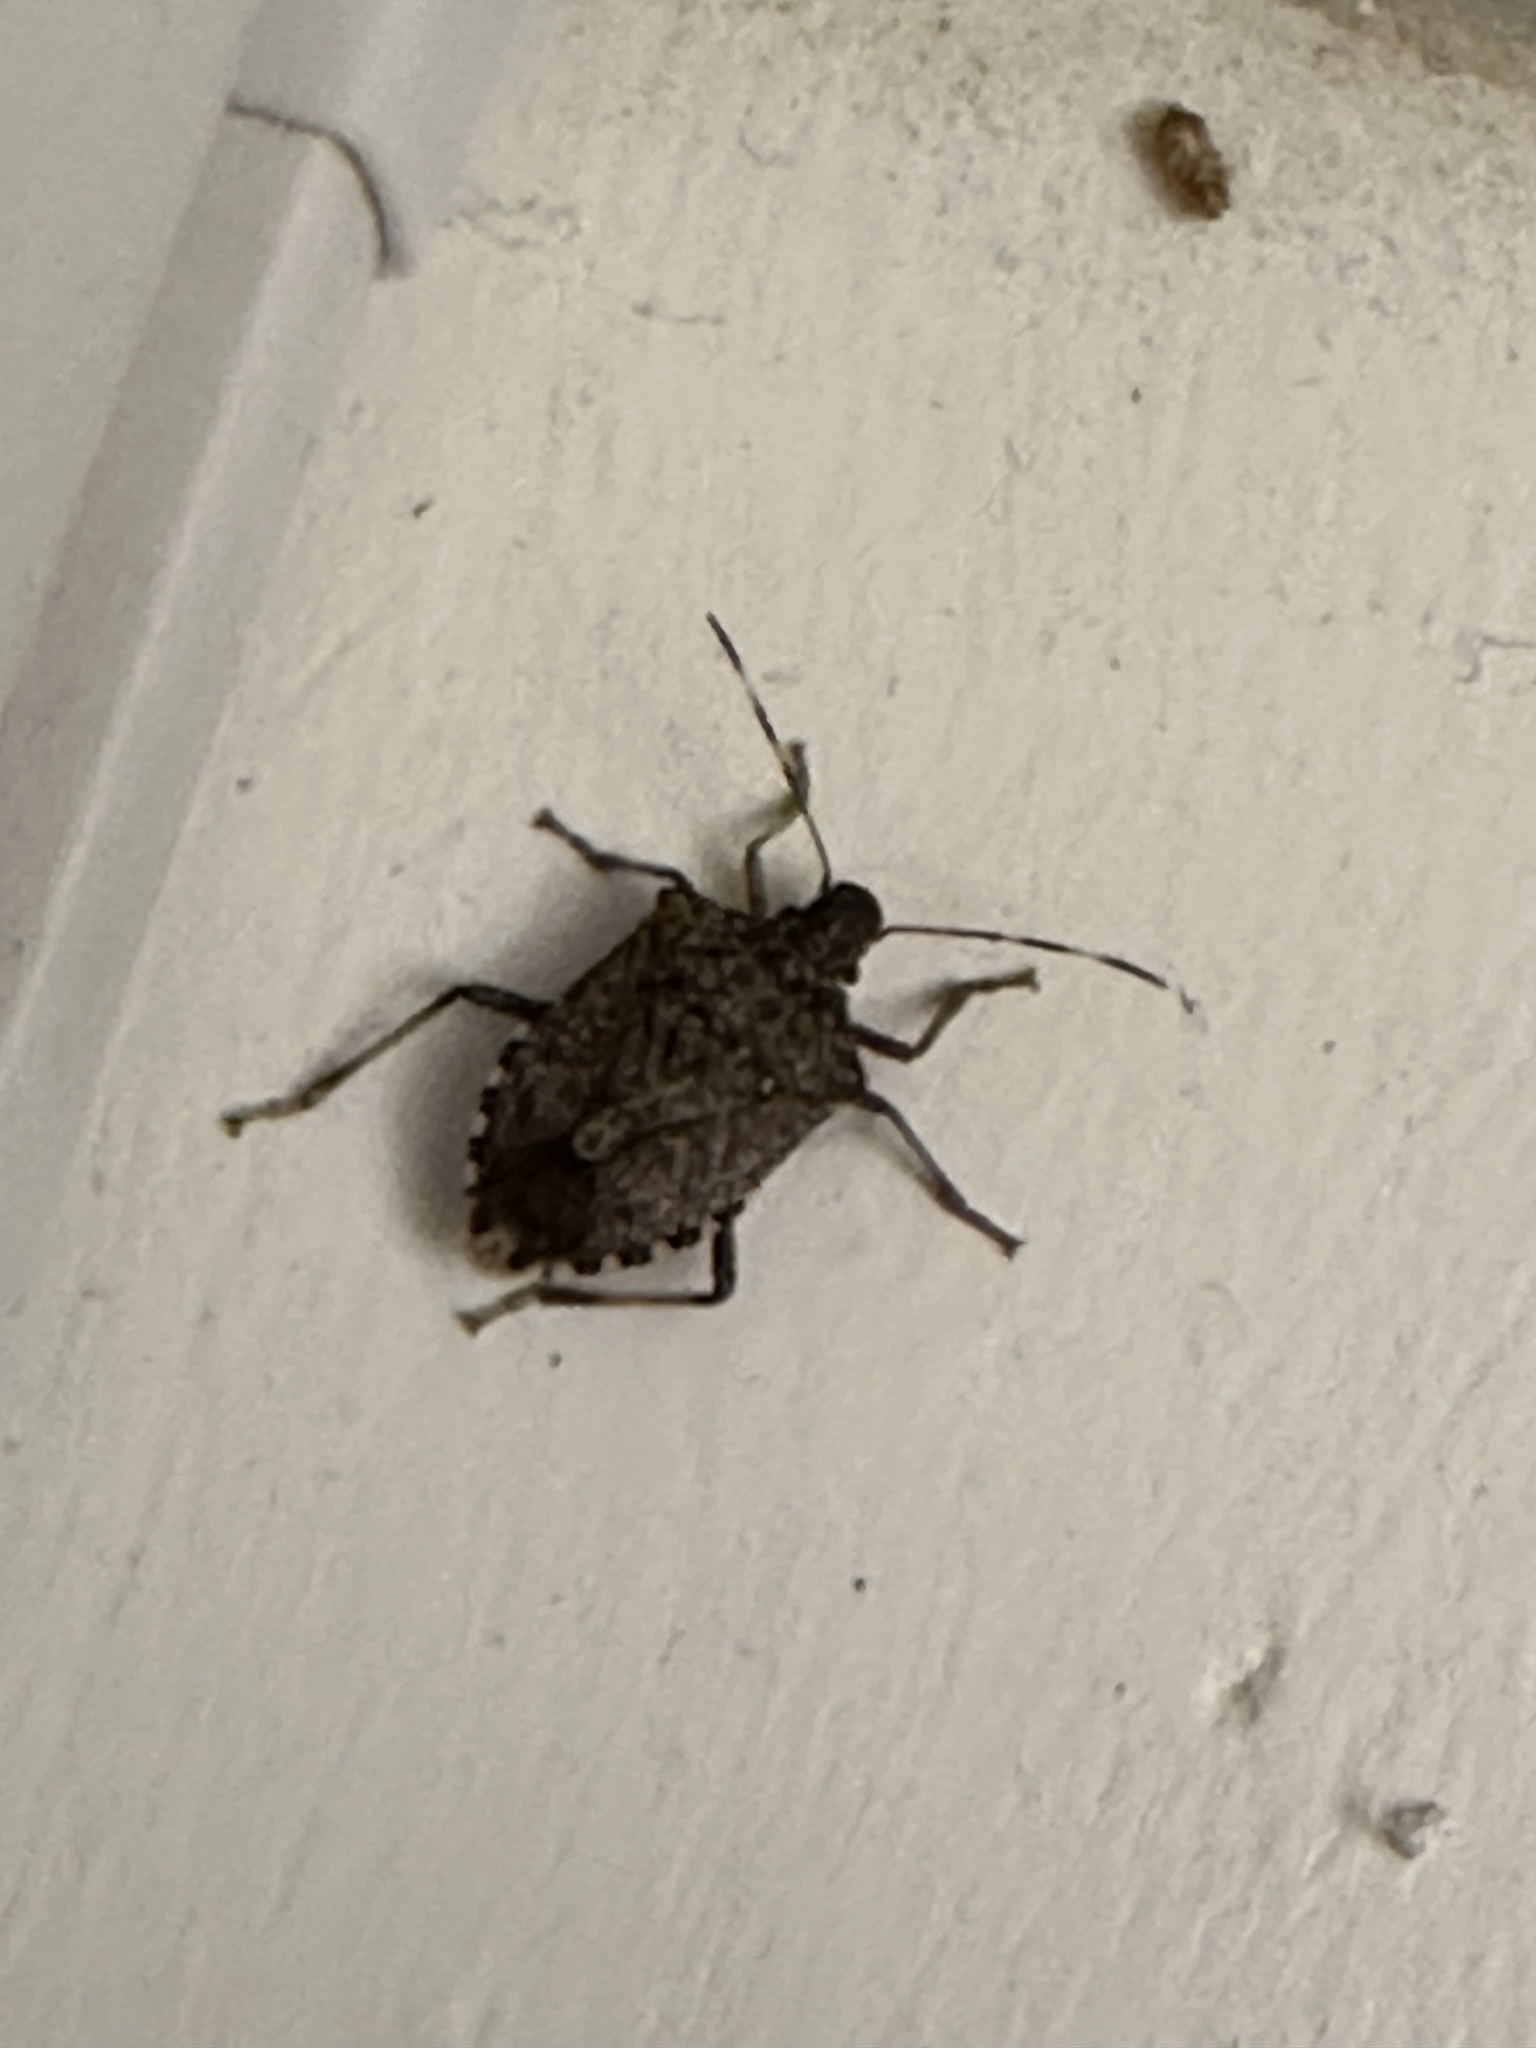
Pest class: stink_bug